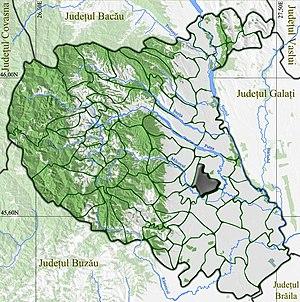
Focșani est une municipalité de Moldavie roumaine, chef-lieu du județ de Vrancea. Sa population s'élevait à 73 868 habitants en 2011.